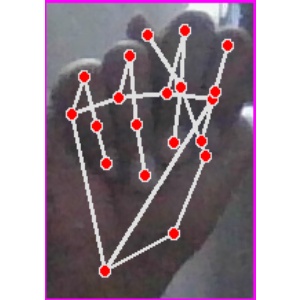
अक्षर: न